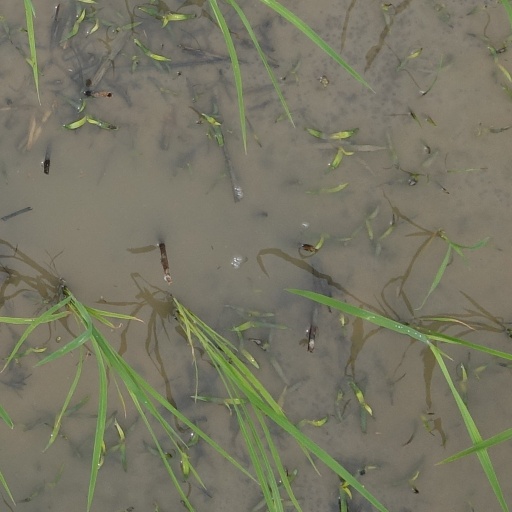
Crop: rice